Houston Texans

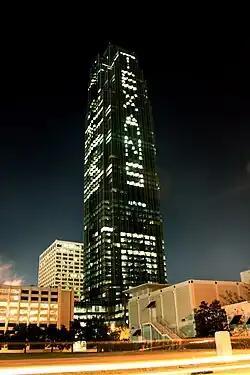
The Williams Tower in Houston showing the word "TEXANS" using its office lights.

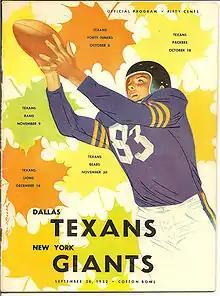
The club's nickname "Texans" was previously used by two franchises in Dallas (NFL: 1952; AFL: 1960–1962)

In the process of naming the new franchise leadership conducted an extensive review and research process; the final list of names was determined after several months of research conducted jointly by Houston NFL 2002 and NFL Properties. This included an online survey asking fans and the community to weigh in which received more than 65,000 responses in one week. On March 2, 2000, it was announced that the team name search had been narrowed down to five choices: Apollos, Bobcats, Stallions, Texans, and Wildcatters.